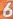
Number: 6